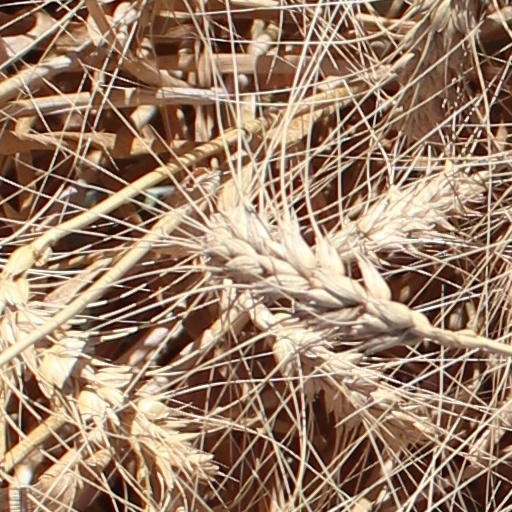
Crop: wheat